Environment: real
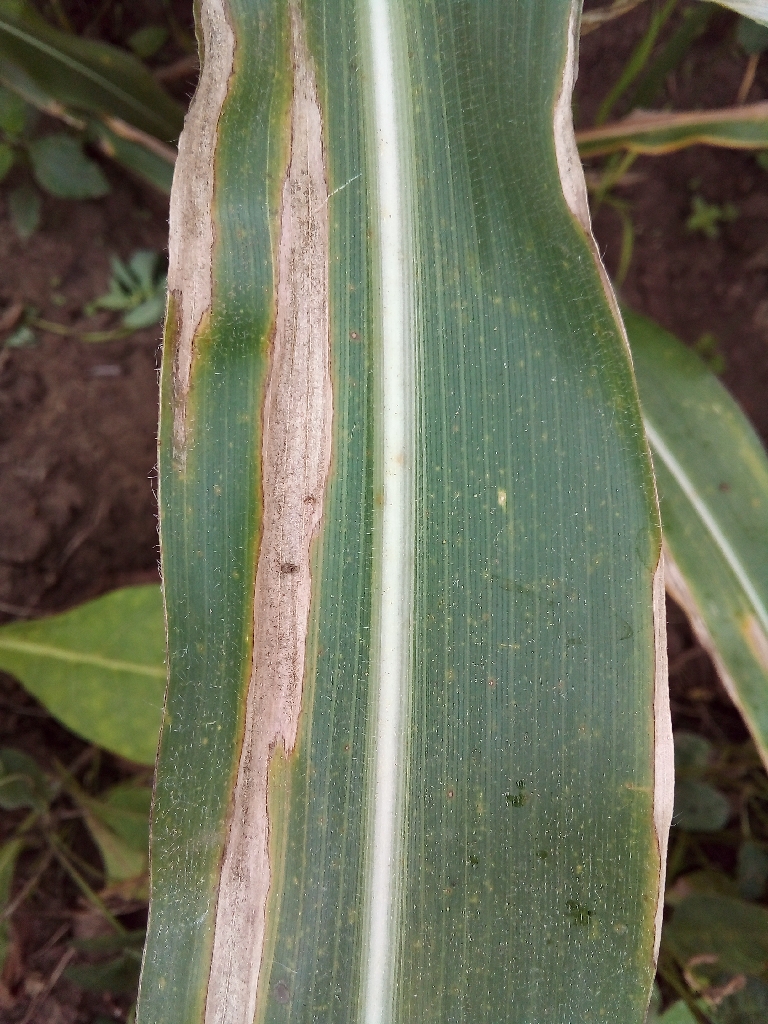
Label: northern_corn_leaf_blight